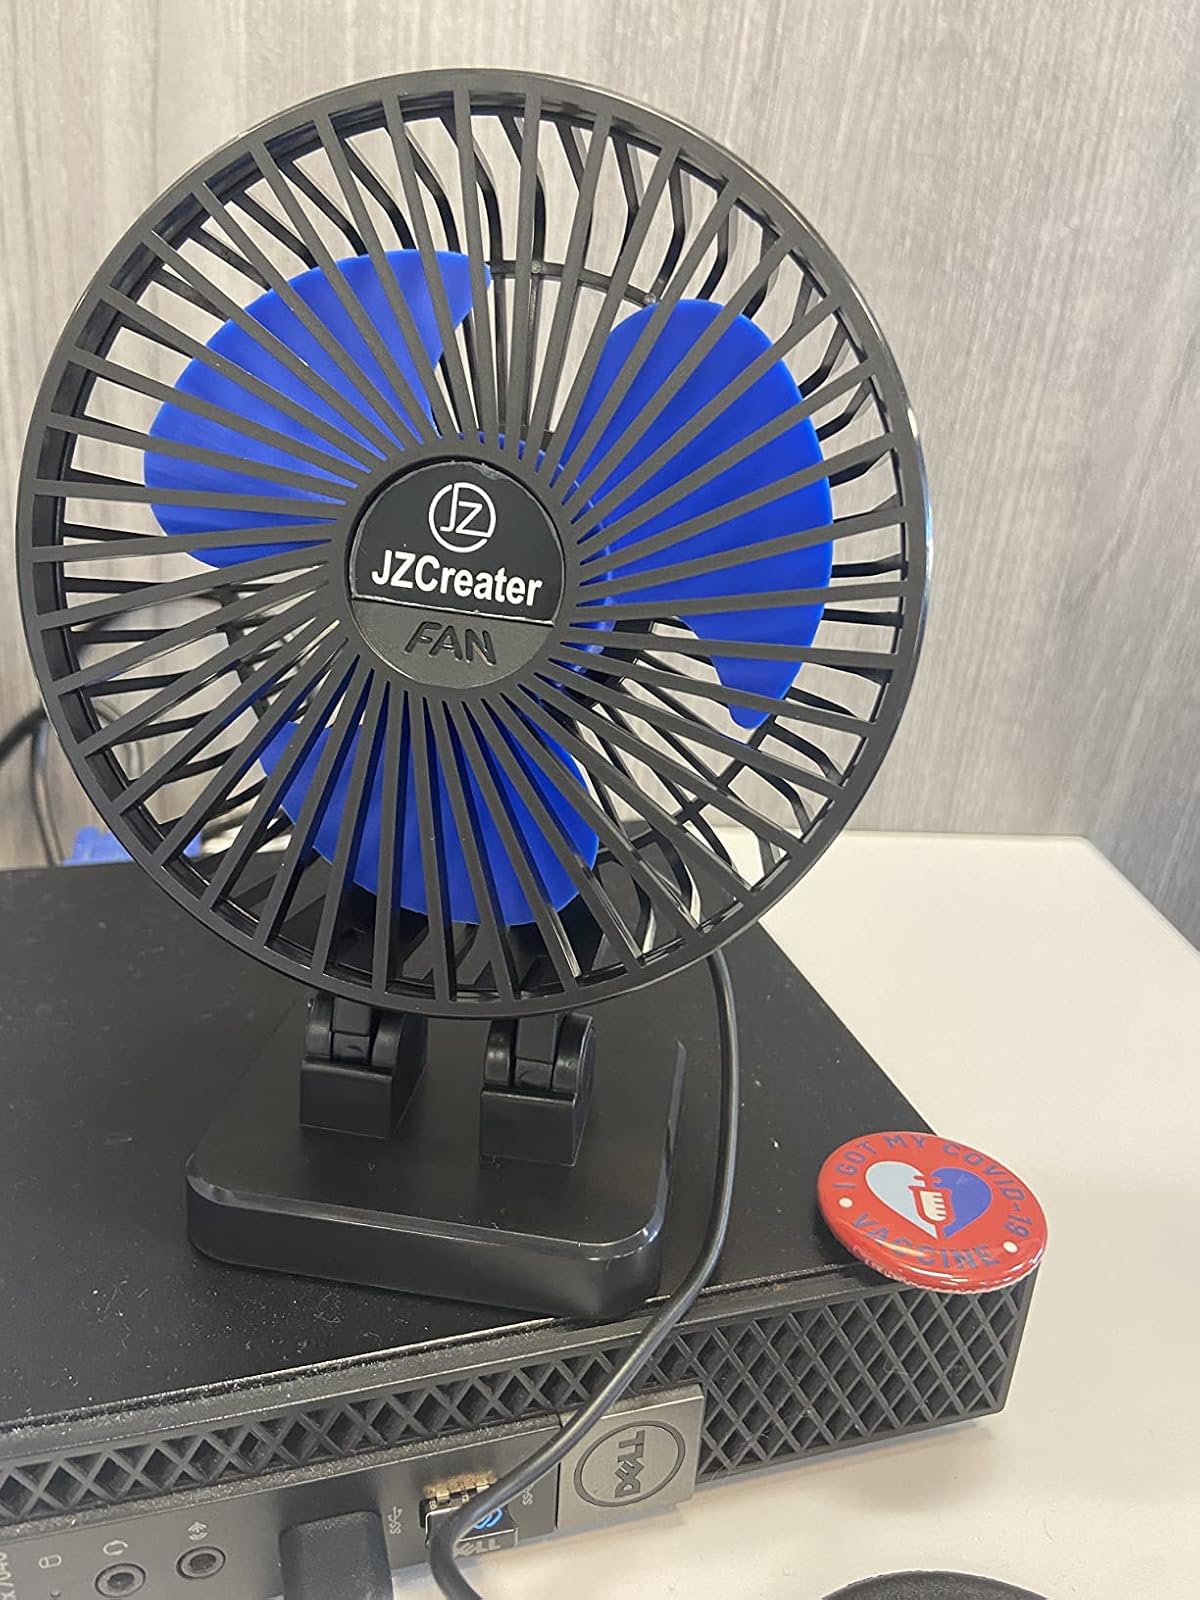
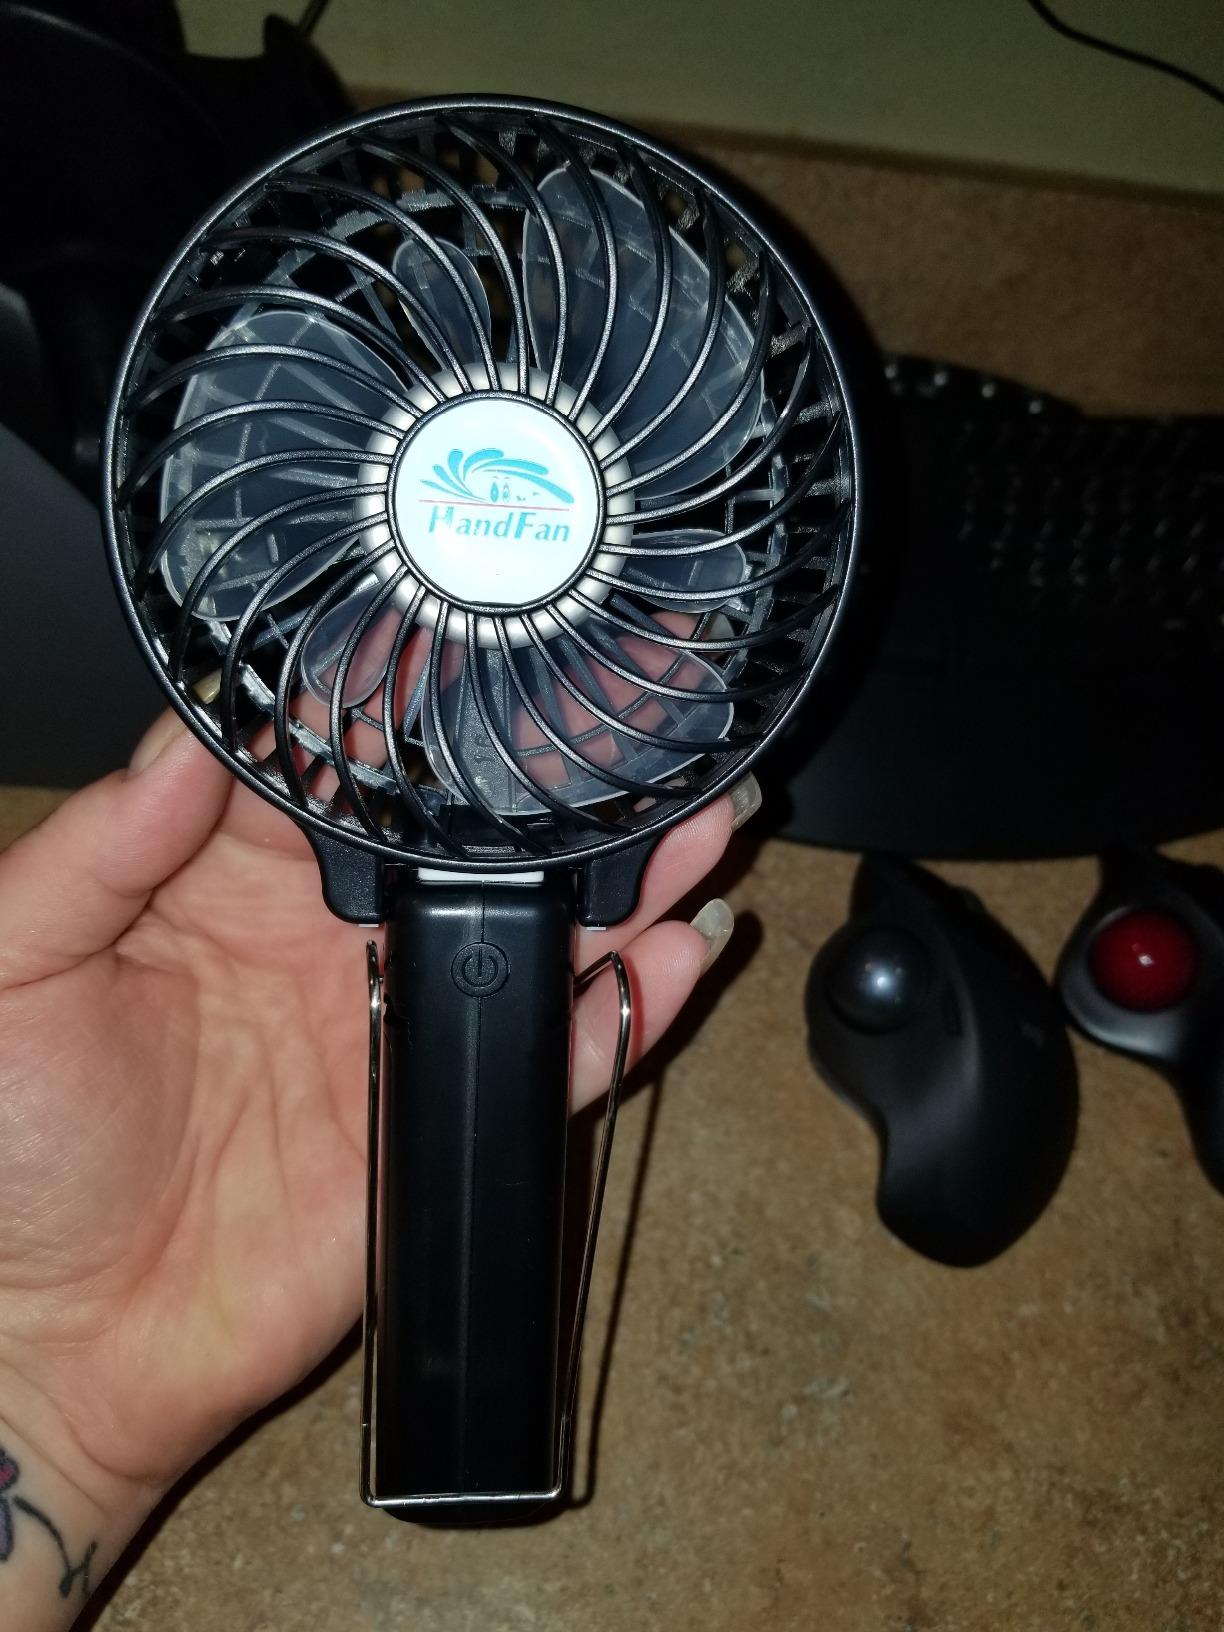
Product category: fan
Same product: no